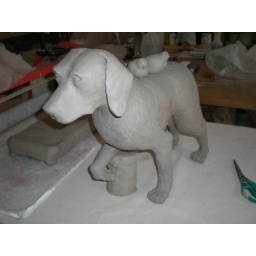
bird dog in process